Boku no Natsuyasumi

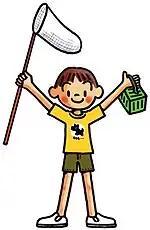
Illustration of Boku by Mineko Ueda, displaying her characteristic use of figures with rounded features and dot eyes.

The visual style of "Boku no Natsuyasumi" is distinguished by its use of cartoonish three-dimensional character models that are juxtaposed against backgrounds that are two-dimensional, pre-rendered, and hand-painted. The backgrounds were designed by the animation studio , best known as the creators of the opening credits for the anime series "Sazae-san". Ayabe has cited filmmaker Yasujirō Ozu as among his influences, and the focus on and framing of backgrounds in "Boku no Natsuyasumi" has been compared to Ozu's distinctive "pillow shots", wherein the camera lingers for an extended period on a landscape or other setting. In developing the backgrounds for the game, Millennium Kitchen gathered "several hundred" pictures of clouds for use as reference material, with Ayabe noting that "other companies will get in touch with me and ask if we have any good cloud pictures, because they know we have a lot of that material"; the cloud used on the box art for "Boku no Natsuyasumi" is also used on the cover of "Everybody's Golf 3".